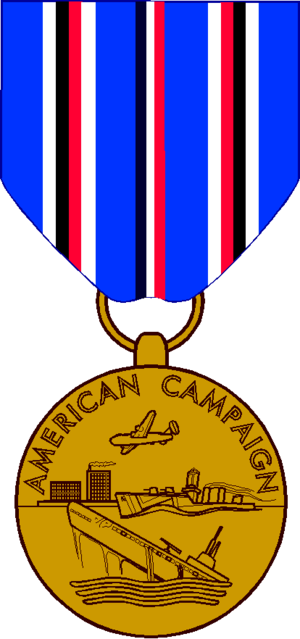
L’American Campaign Medal est une récompense militaire des forces armées des États-Unis qui fut créée le 6 novembre 1942 lors de l'ordre exécutif 9265 de Franklin Delano Roosevelt afin de récompenser les soldats s'étant illustré sur le théâtre américain pendant la Seconde Guerre mondiale.